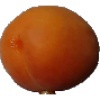
Label: Apricot 1